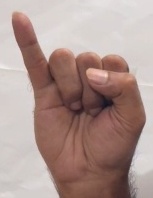
ASL sign: I